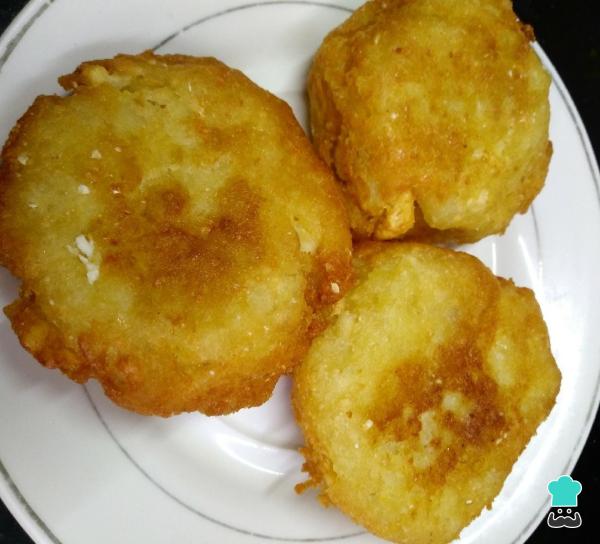
Disfruta de las croquetas de queso blanco recién hechas, y no te pierdas estas otras croquetas de papa y queso crema o estas otras croquetas de papa y queso azul. ¡Ideales como aperitivos!